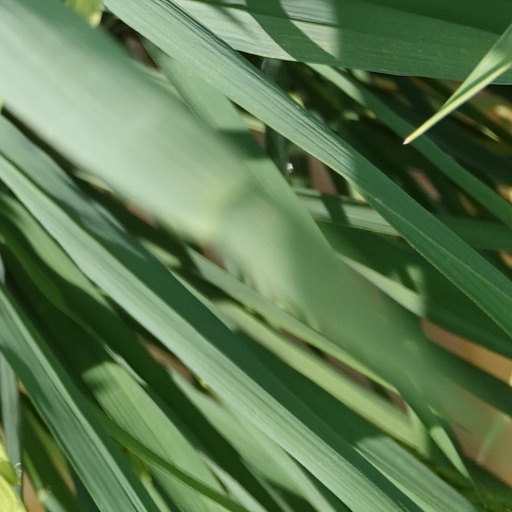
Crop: rice